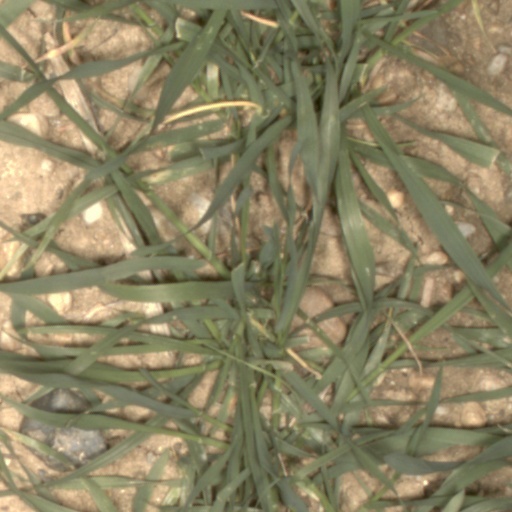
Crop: wheat